FiR 1

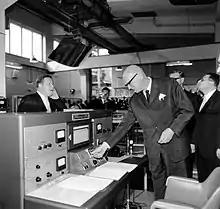
President Urho Kekkonen starting FiR 1 in 1962.

A contract for buying the research reactor was signed in 1960. The most active people behind the acquisition were , , and . The research reactor project was preparation for constructing a nuclear power plant in Finland. A research reactor was needed for training of personnel for the power reactors.